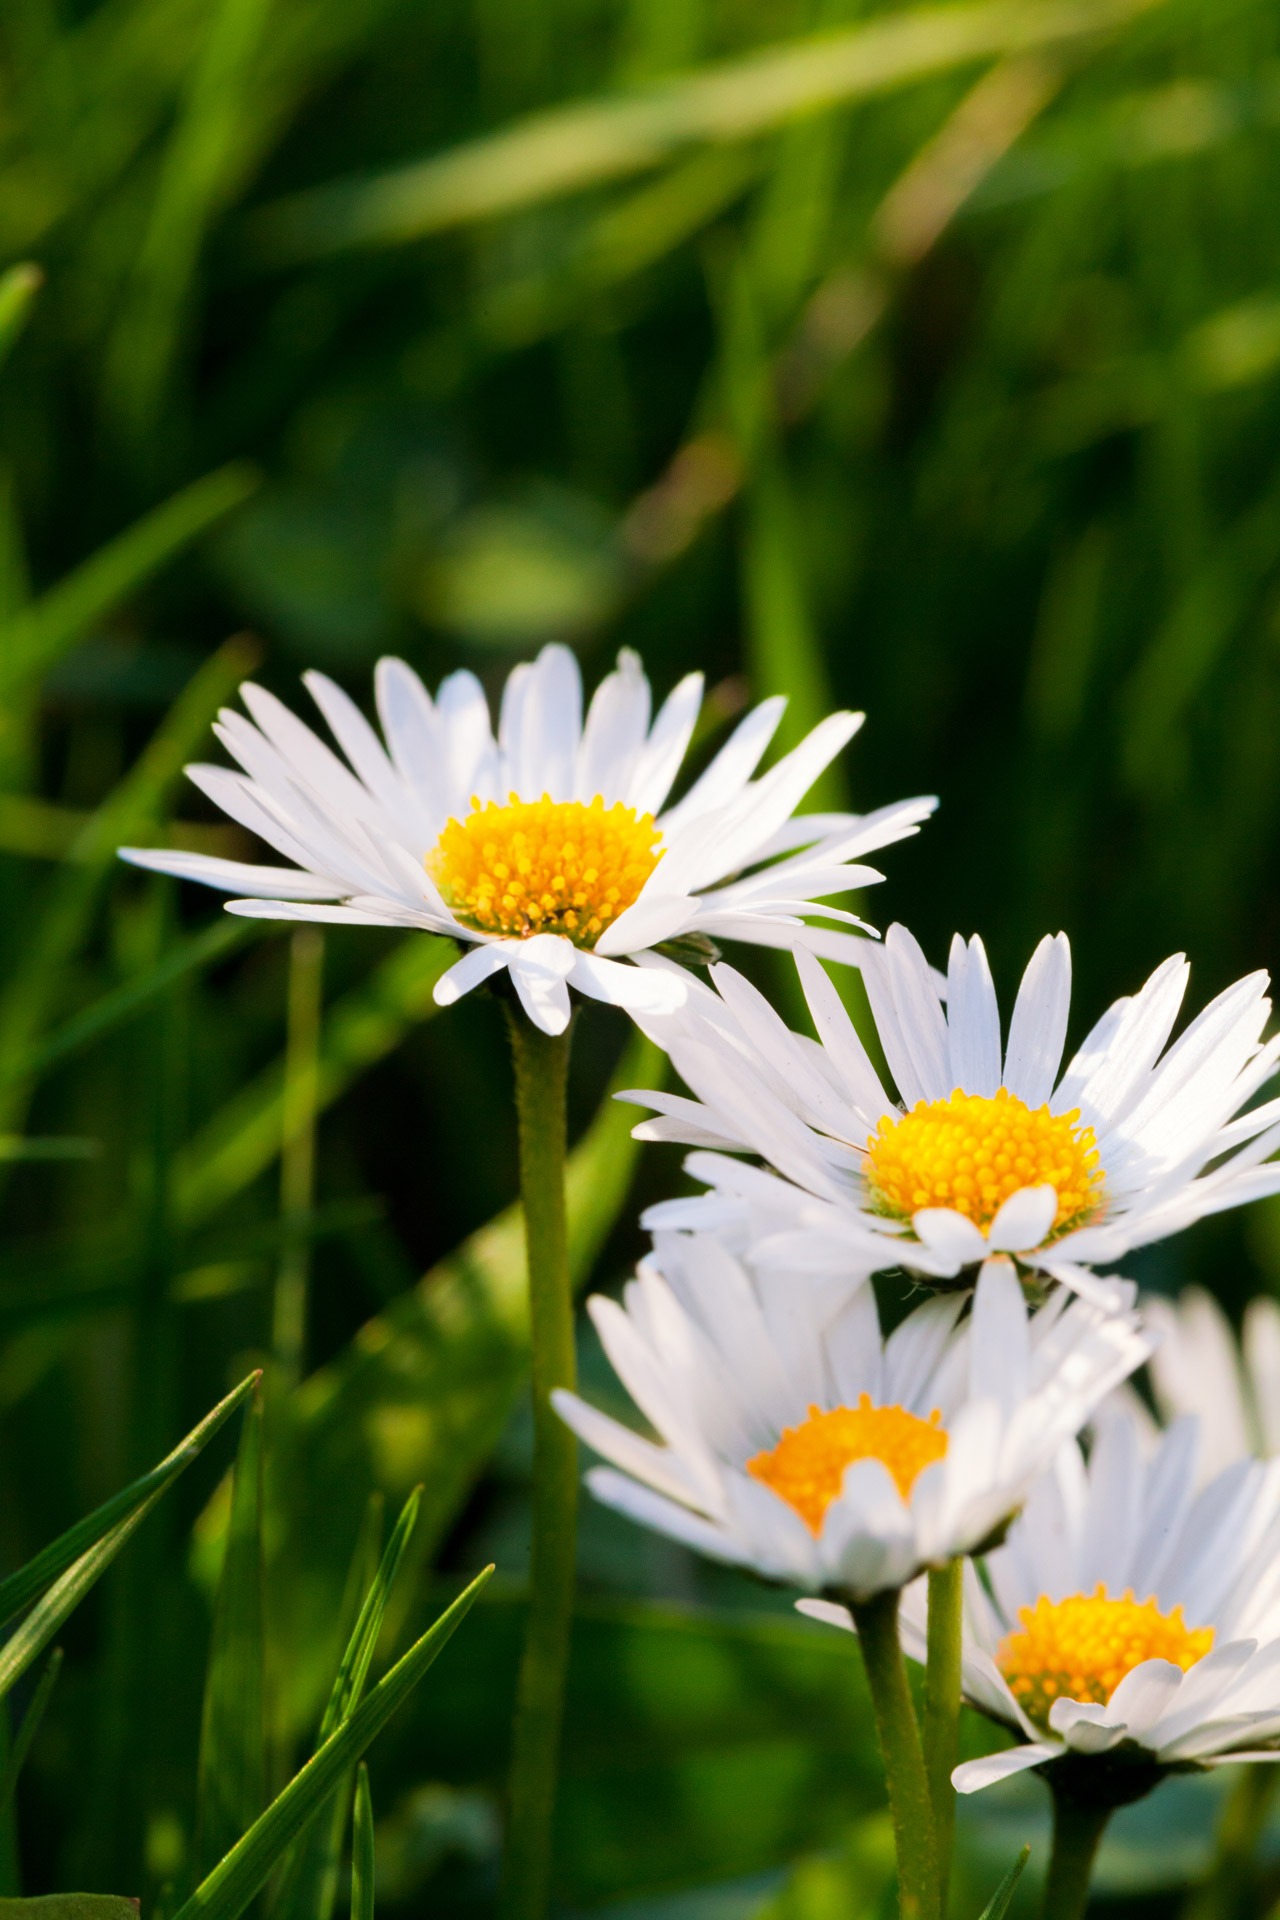
nature, grass, outdoor, blossom, plant, white, field, lawn, meadow, prairie, flower, petal, summer, floral, daisy, spring, green, botany, yellow, garden, flora, wildflower, close up, bright, daisies, macro photography, flowering plant, daisy family, oxeye daisy, land plant, chamaemelum nobile, marguerite daisy